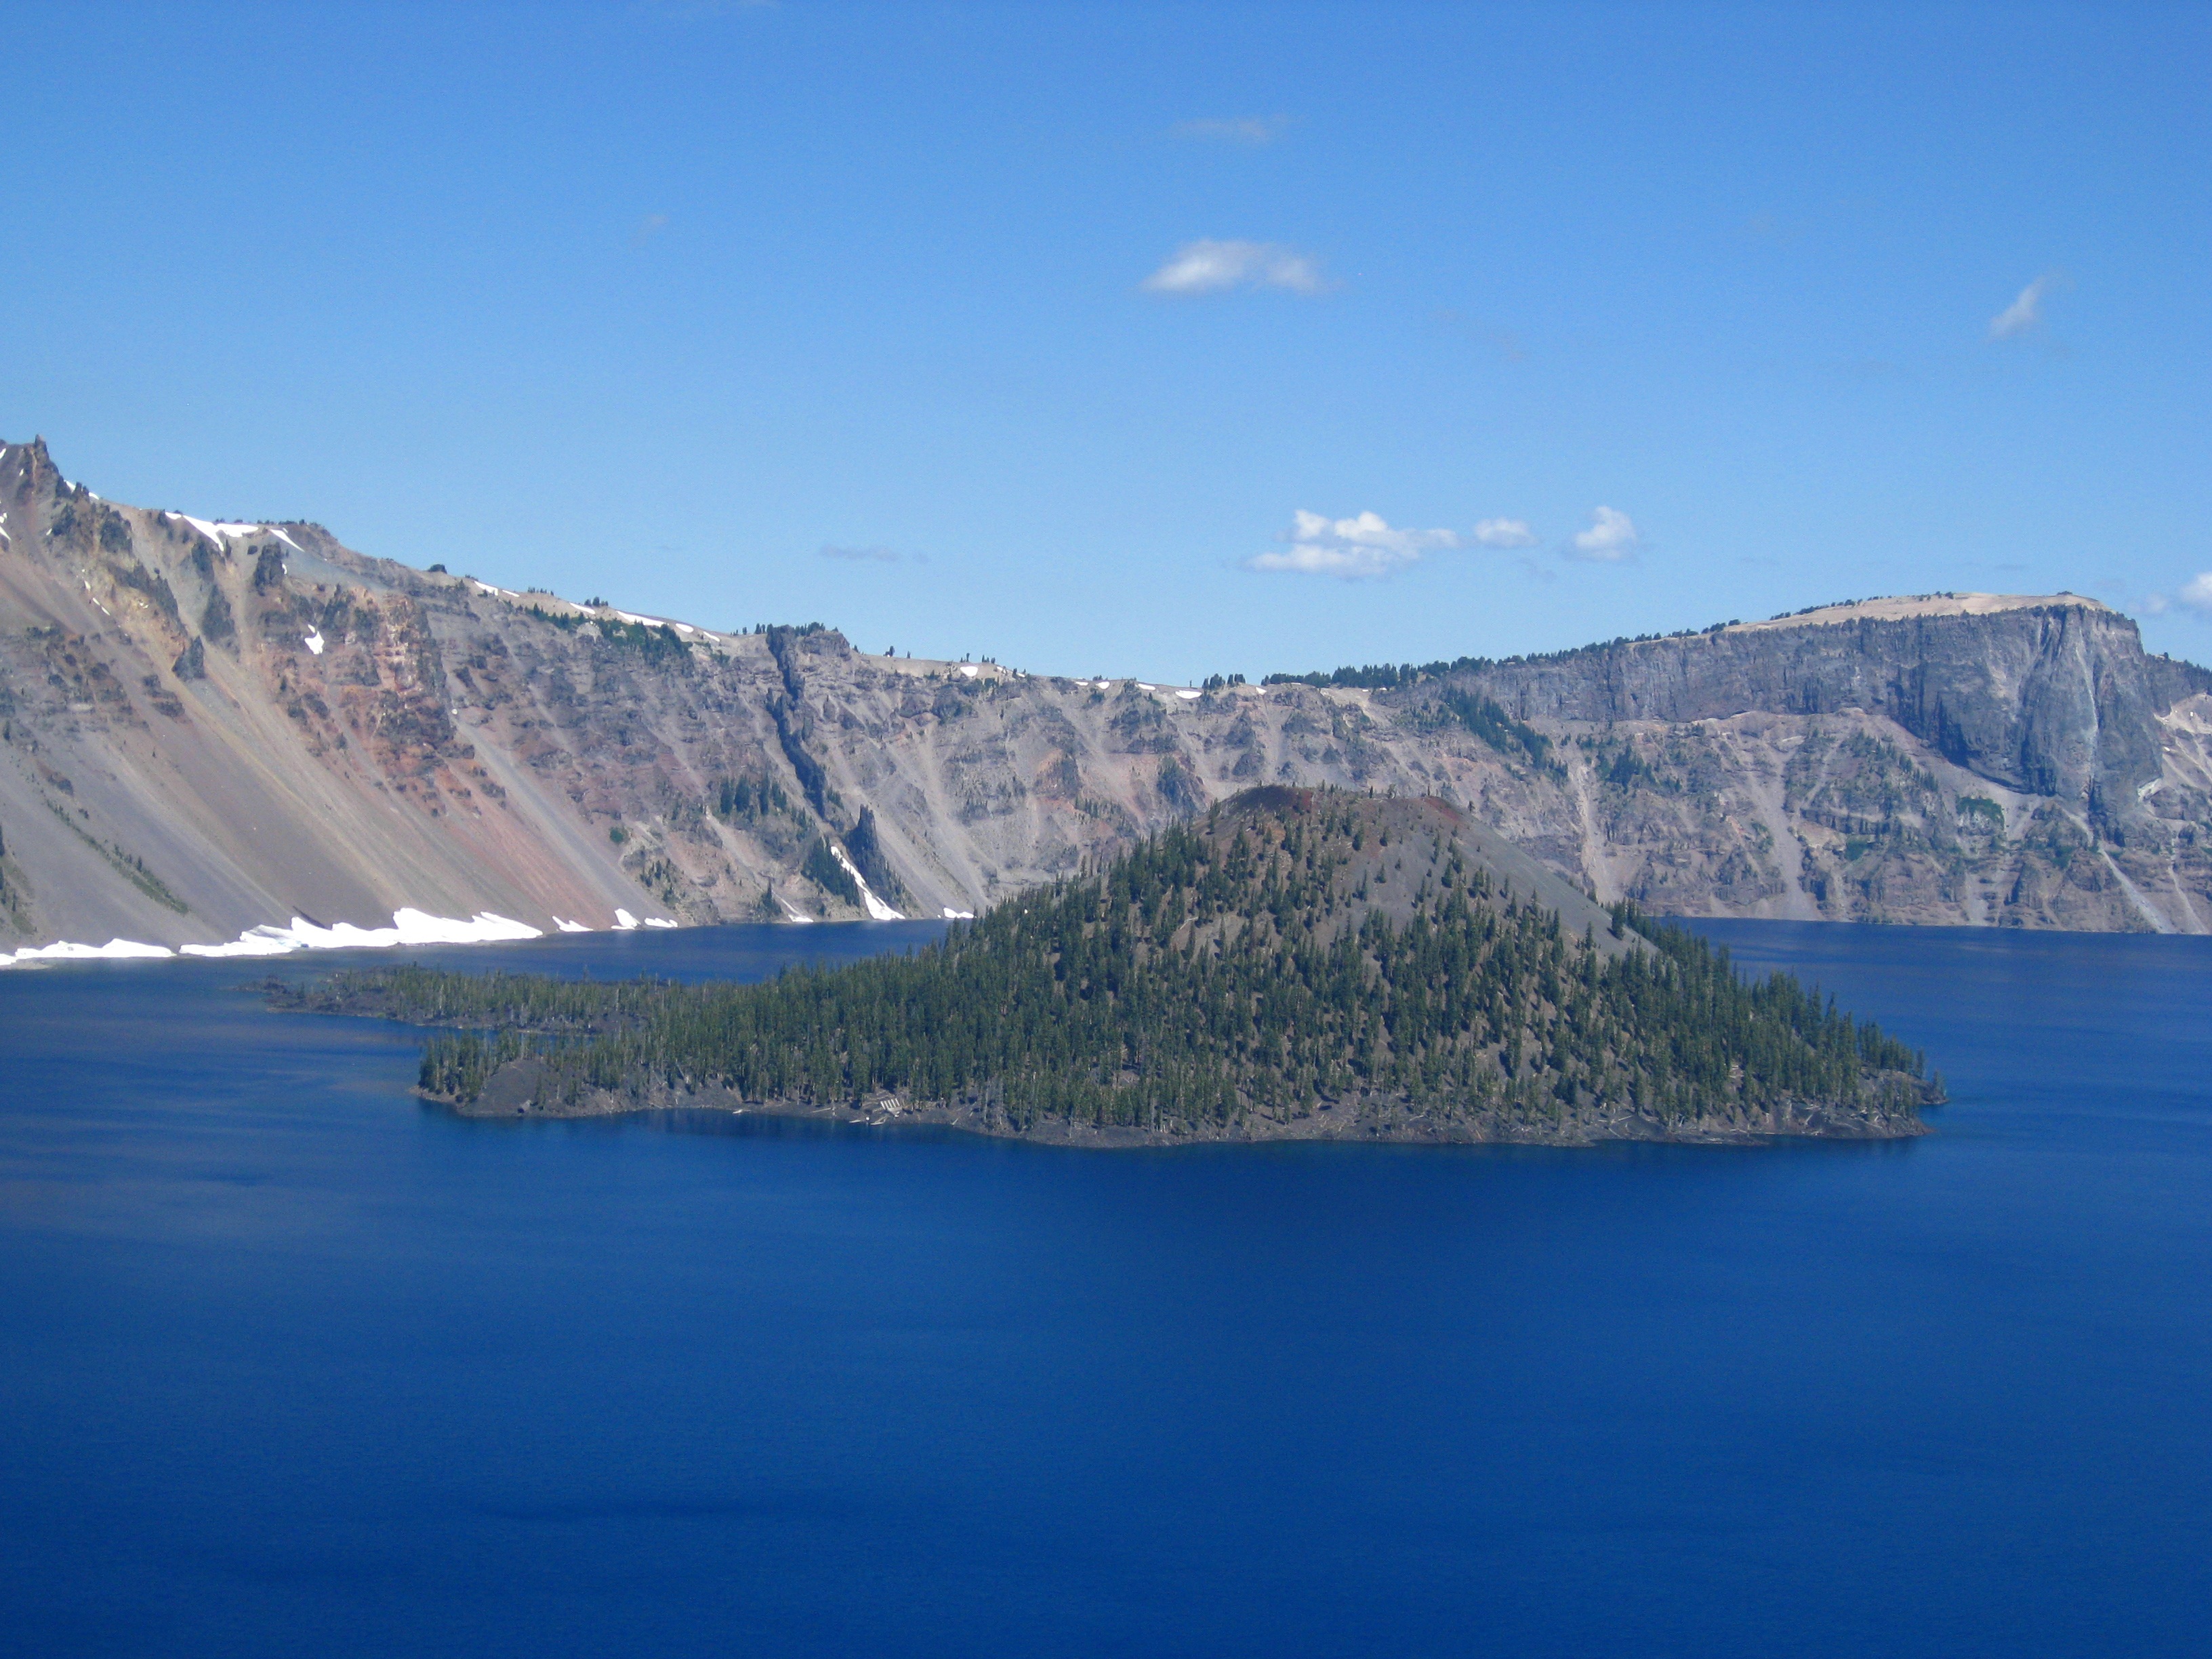
landscape, sea, nature, outdoor, mountain, lake, view, mountain range, panorama, vacation, travel, cascade, scenic, hike, park, america, volcano, bay, crater, fjord, reservoir, tourism, terrain, national park, body of water, northwest, national, caldera, loch, crater lake, oregon, landform, wizard island, cascade mountains, geographical feature